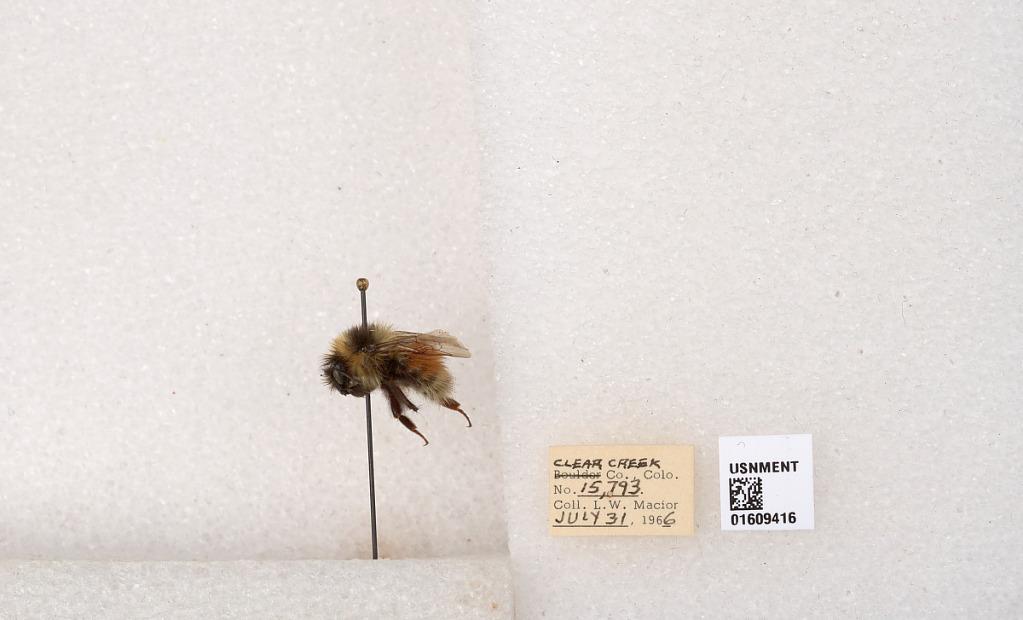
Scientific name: Bombus (Pyrobombus) sylvicola Kirby
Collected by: L. Macior
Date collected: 1966-7-31
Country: United States
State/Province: Colorado
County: Clear Creek
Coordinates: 39.6856, -105.645